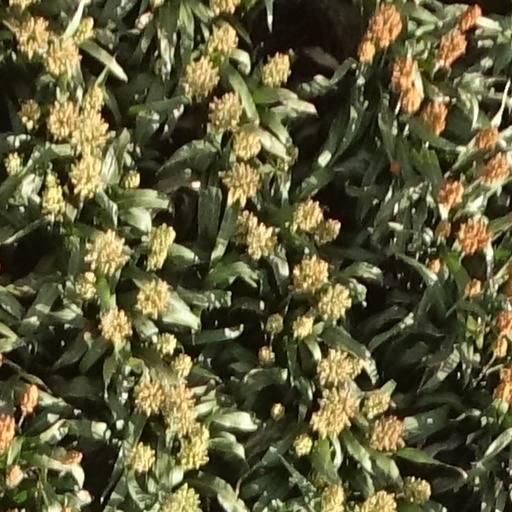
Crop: sorghum